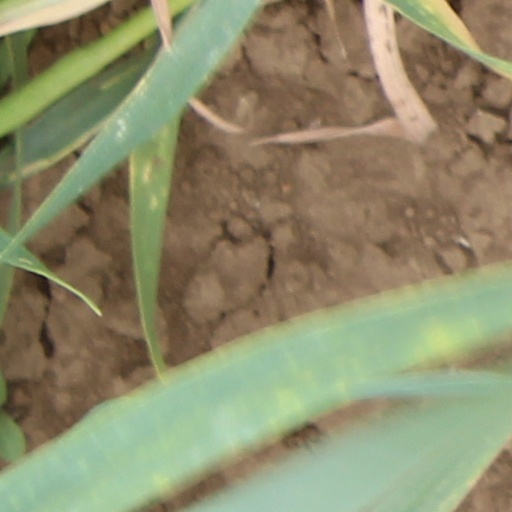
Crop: wheat